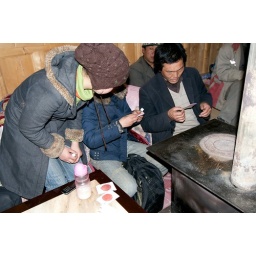
Observing the petrifilm tests taken 24-hours ago from water samples of the river and well water sources in Mairi Village.